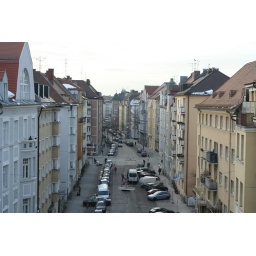
View from our kitchen window in downtown Munich.